Daniel Varoujan

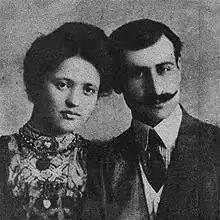
Daniel and his wife Araksi

Varoujan was born Daniel Tchboukkiarian (Դանիէլ Չպուքքեարեան) in the village of Prknig (now called Çayboyu) near the town of Sivas in Turkey. After attending the local school, he was sent in 1896, the year of the Hamidian massacres, to Istanbul, where he attended the Mkhitarian school. He then continued his education at the Moorat-Raphael College in Venice, and in 1905 entered Ghent University in Belgium, where he followed courses in literature, sociology and economics. In 1909 he returned to his village where he taught for three years. After his marriage with Araksi Varoujan in 1912, he became the principal of St. Gregory The Illuminator School in Constantinople.